Wilmington—Pee Dee Line

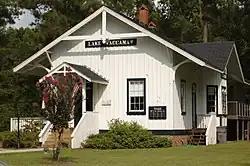
Lake Waccamaw Depot

The remaining line from Mullins to Whiteville is today operated by the R.J. Corman Railroad Group